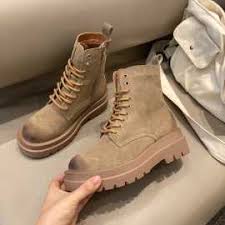
Waste category: shoes